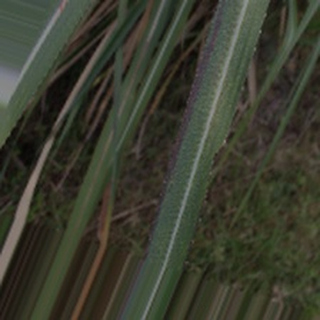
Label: sugarcane_bacterial_blight